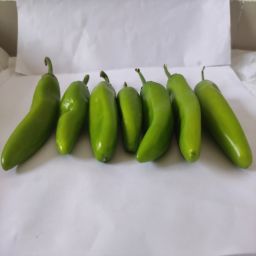
Crop: New Mexico Green Chile
Quality: Unripe